Château d'Augerville

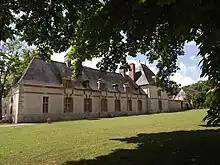
One of the forecourt buildings of the château.

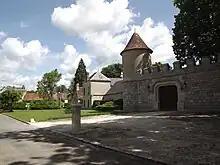
A side gate and the exterior wall.

The château was auctioned off in 1825. At that time it was described as being having forty-six rooms on three floors, with the south facade overlooking the park and including thirty-four windows and three doors. The northern facade at the time was noted to have thirty windows overlooking the main courtyard. The estate was purchased by Antoine Pierre Berryer, advocate and counselor to the French parliament. He spent much of his time restoring and expanding the property. His notable guests at the estate included François-René de Chateaubriand, Alexandre Dumas, fils, Franz Liszt, Gioachino Rossini, Alfred de Musset, and Eugène Delacroix. Following the death of Berryer in 1868, the estate went to his sister. She continued to make improvements. With her death, the property again passed to an absentee owner and was largely neglected. It was bought by Count de Pange in 1912. He restored facades, the gardens, and lands before reselling to industrialist Felix Mouton in 1919.